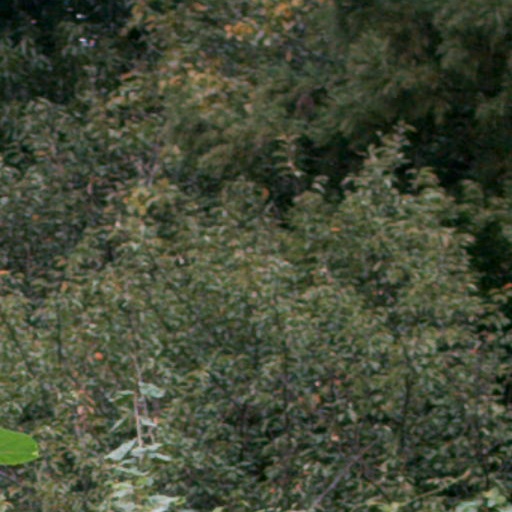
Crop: cassava